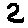
Label: 2